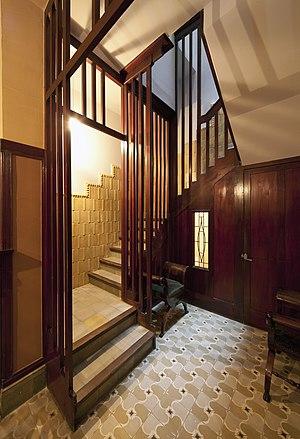
Escalier de la Casa Masó
La Casa Masó est la maison natale de Rafael Masó i Valentí, une de ses œuvres les plus importantes de sa vie d'architecte. Située dans le Barri Vell de Gérone et ses vieilles maisons qui bordent la rivière Onyar la Casa Masó est le seul édifice qui est accessible au public.